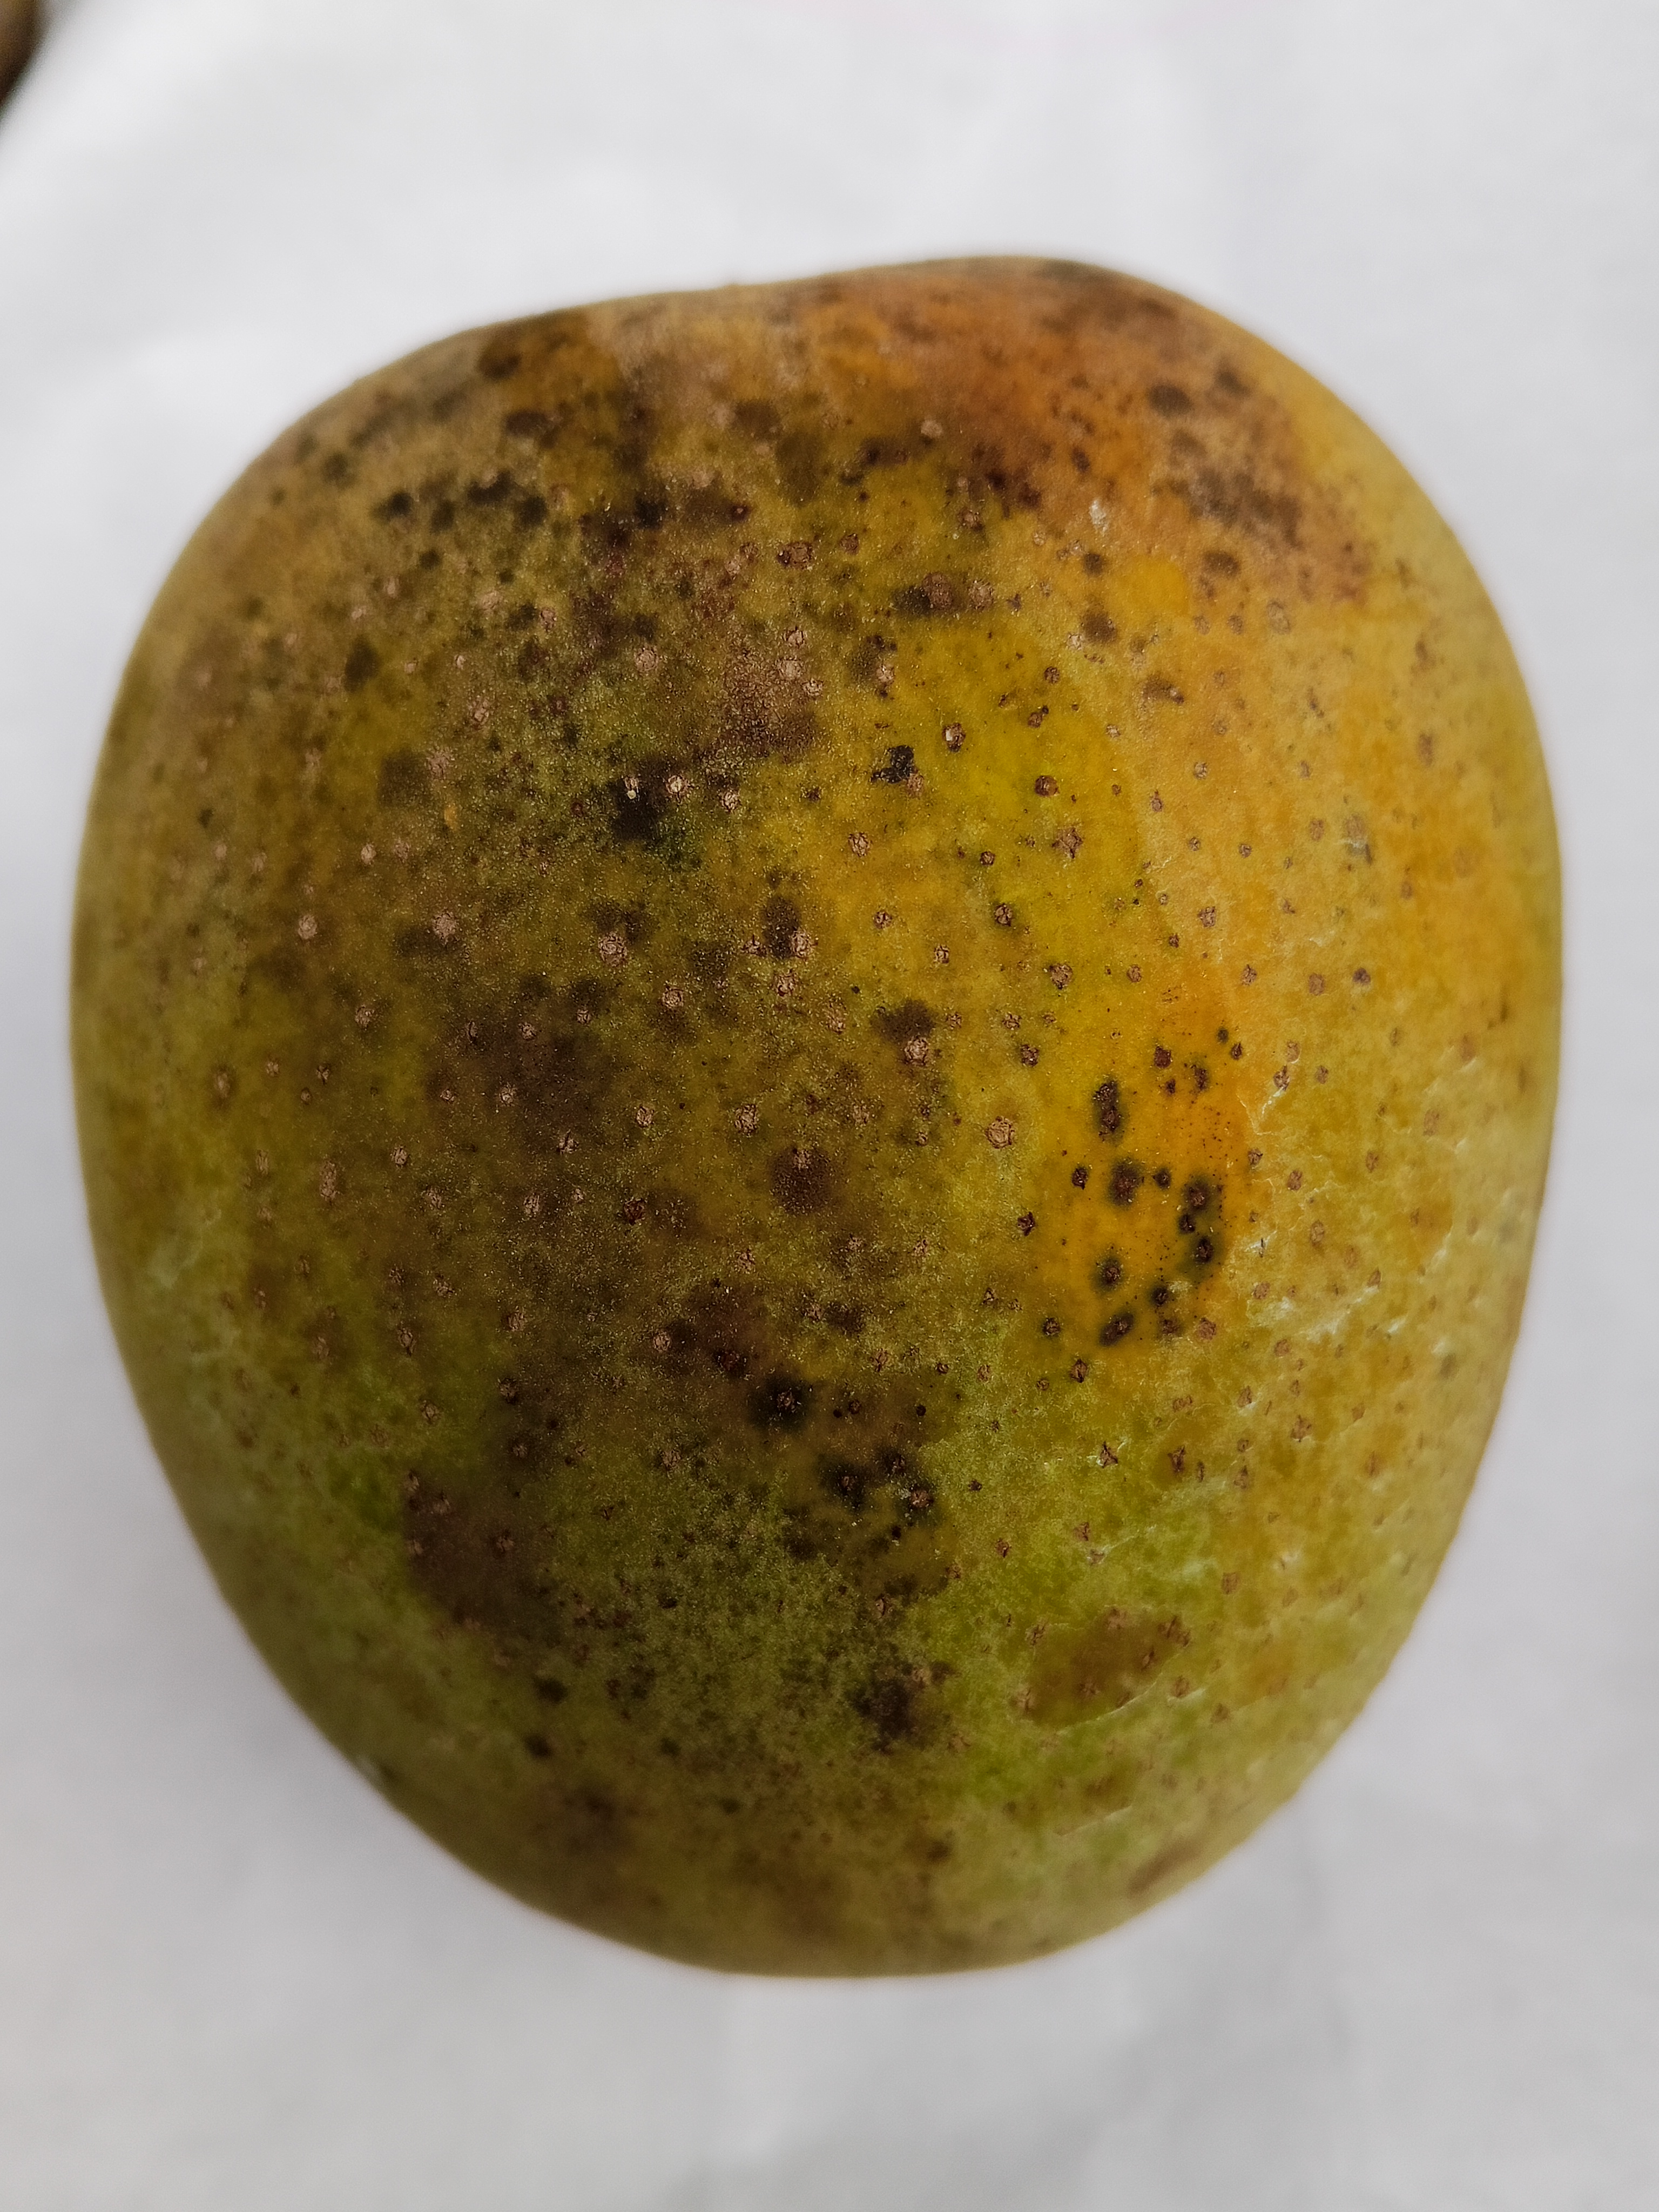
Mango variety: Himsagar